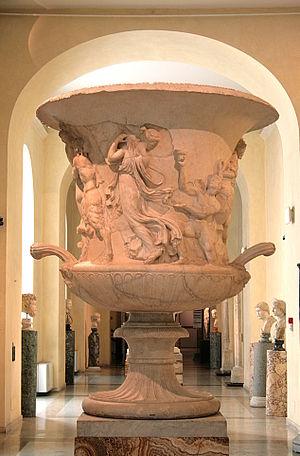
Fontaine en forme de cratère ornée de scènes dionysiaques.